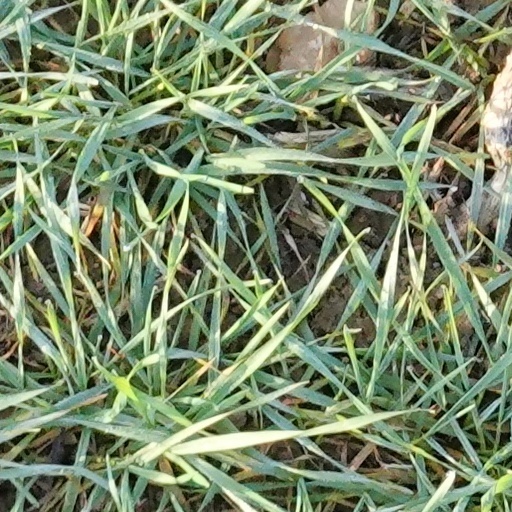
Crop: wheat